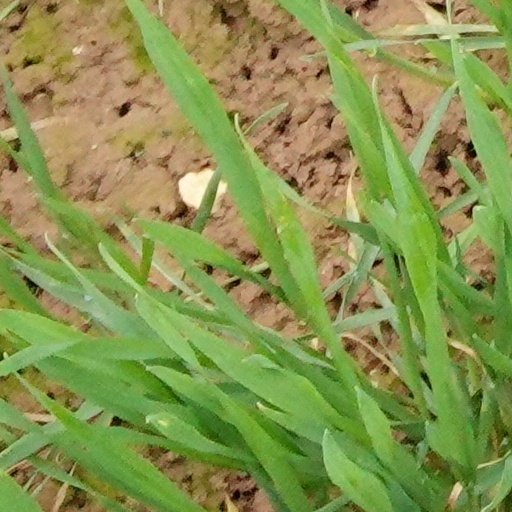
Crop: wheat